Roy Castleton

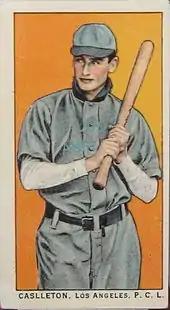
A baseball card of Castleton from 1910. The card was printed in error, as Castleton's name is misspelled.

Despite Castleton's solid pitching, manager Griffith chose to option Castleton to Atlanta for additional seasoning—a decision that had unexpectedly tragic implications for Castleton's career. After a strong start, Castleton suffered a bout with typhoid fever that left him in uncertain health from that point on. His poor health contributed to an inconsistent record, which resulted in his eventual release to Cincinnati in 1909. In the only game of a scheduled doubleheader with Boston (the other games had been cancelled due to inclement weather), Castleton finished with four strikeouts and only one walk. Unfortunately, this was followed by a disastrous appearance in a July 25 bout with St. Louis. Continual health problems that evidently resulted from his 1908 illness impeded his performance, and he was forced to endure long periods of inactivity.